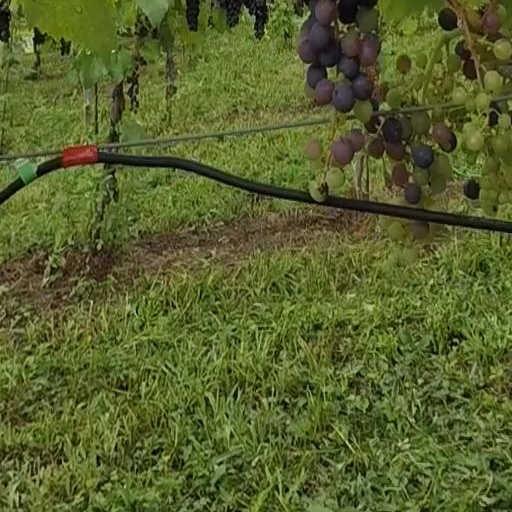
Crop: grape